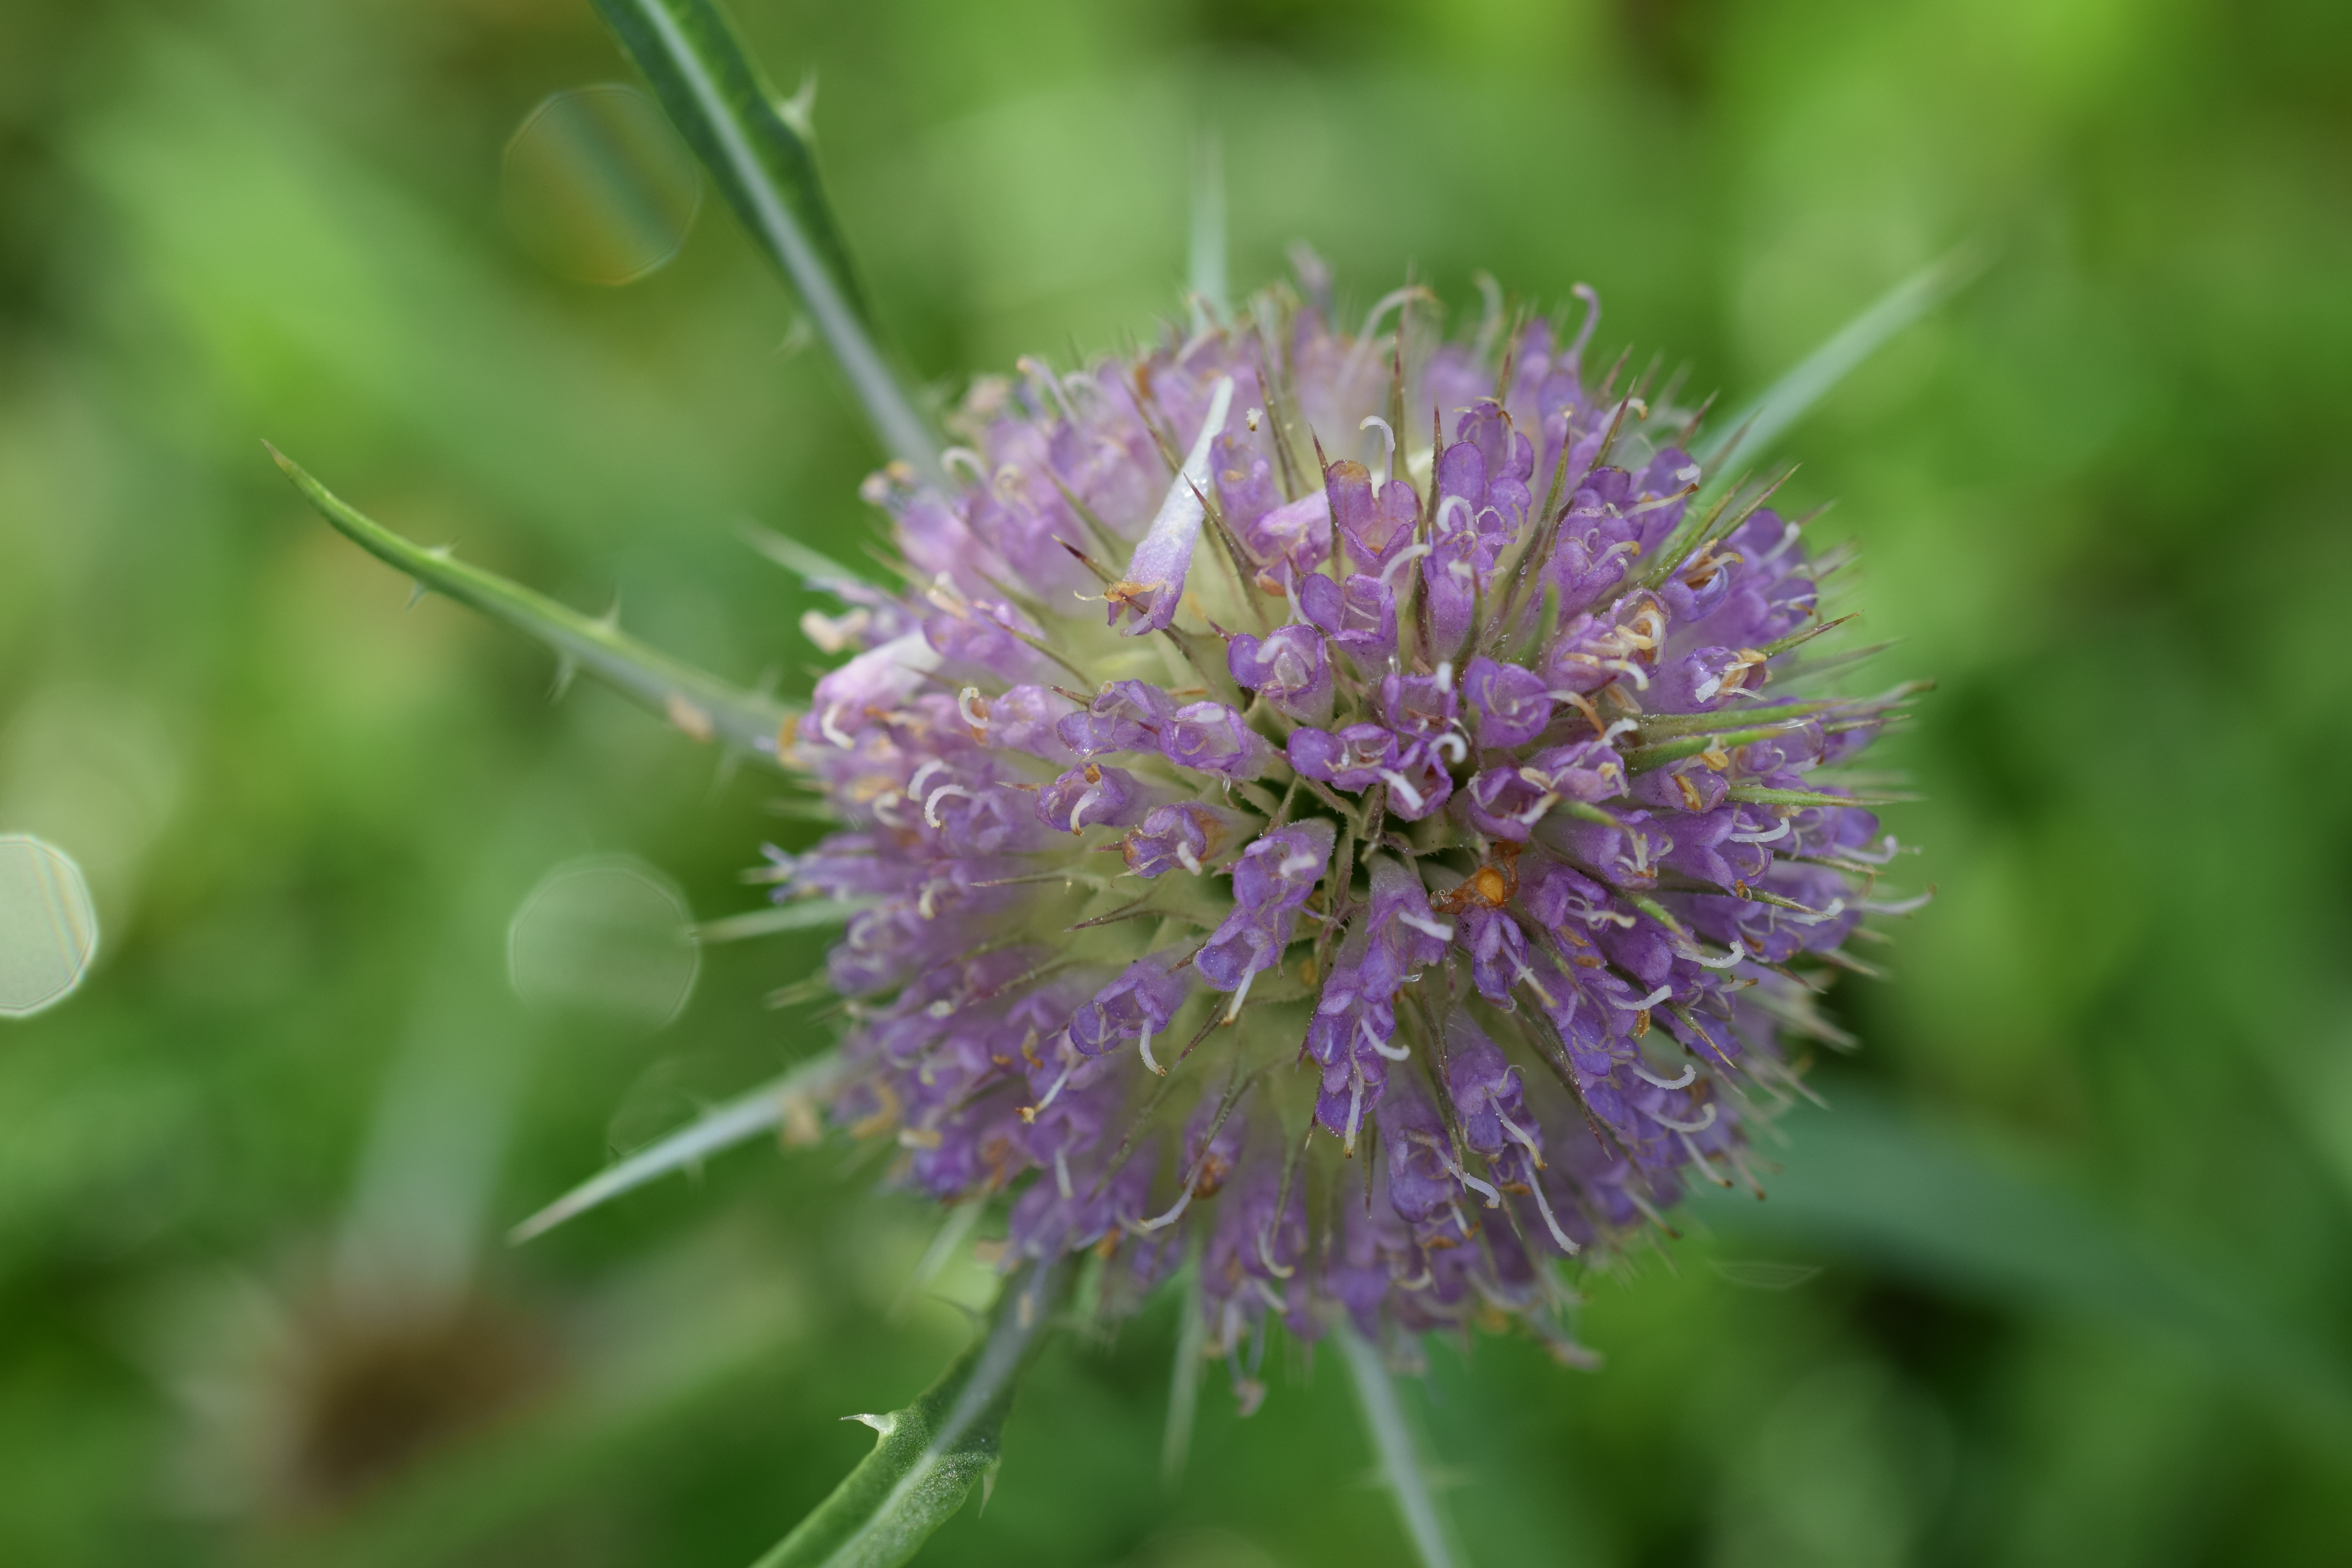
blossom, plant, meadow, prairie, flower, bloom, summer, herb, produce, autumn, close, flora, wildflower, thistle, chives, macro photography, flowering plant, daisy family, silybum, macro shot, land plant, onion genus, jasione montana